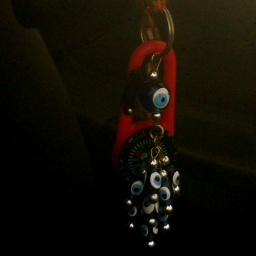
Lucky Charm spotted in a car